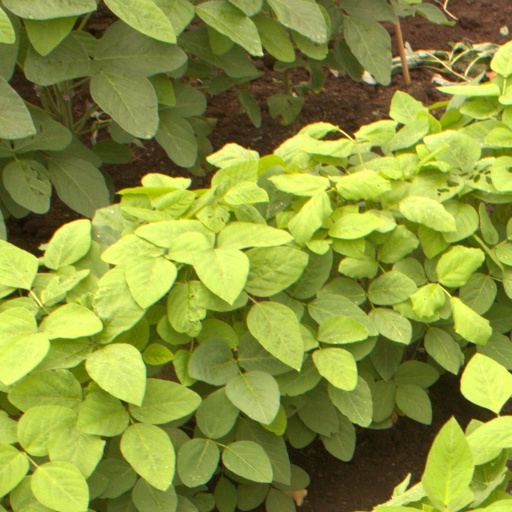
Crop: soybean